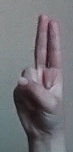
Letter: taa